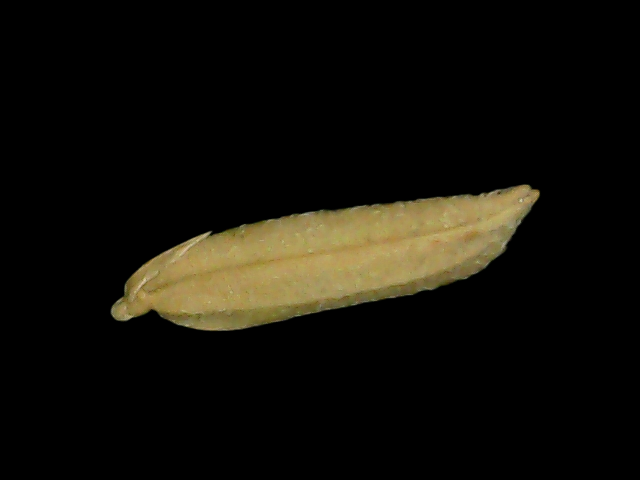
Rice variety: Bd85